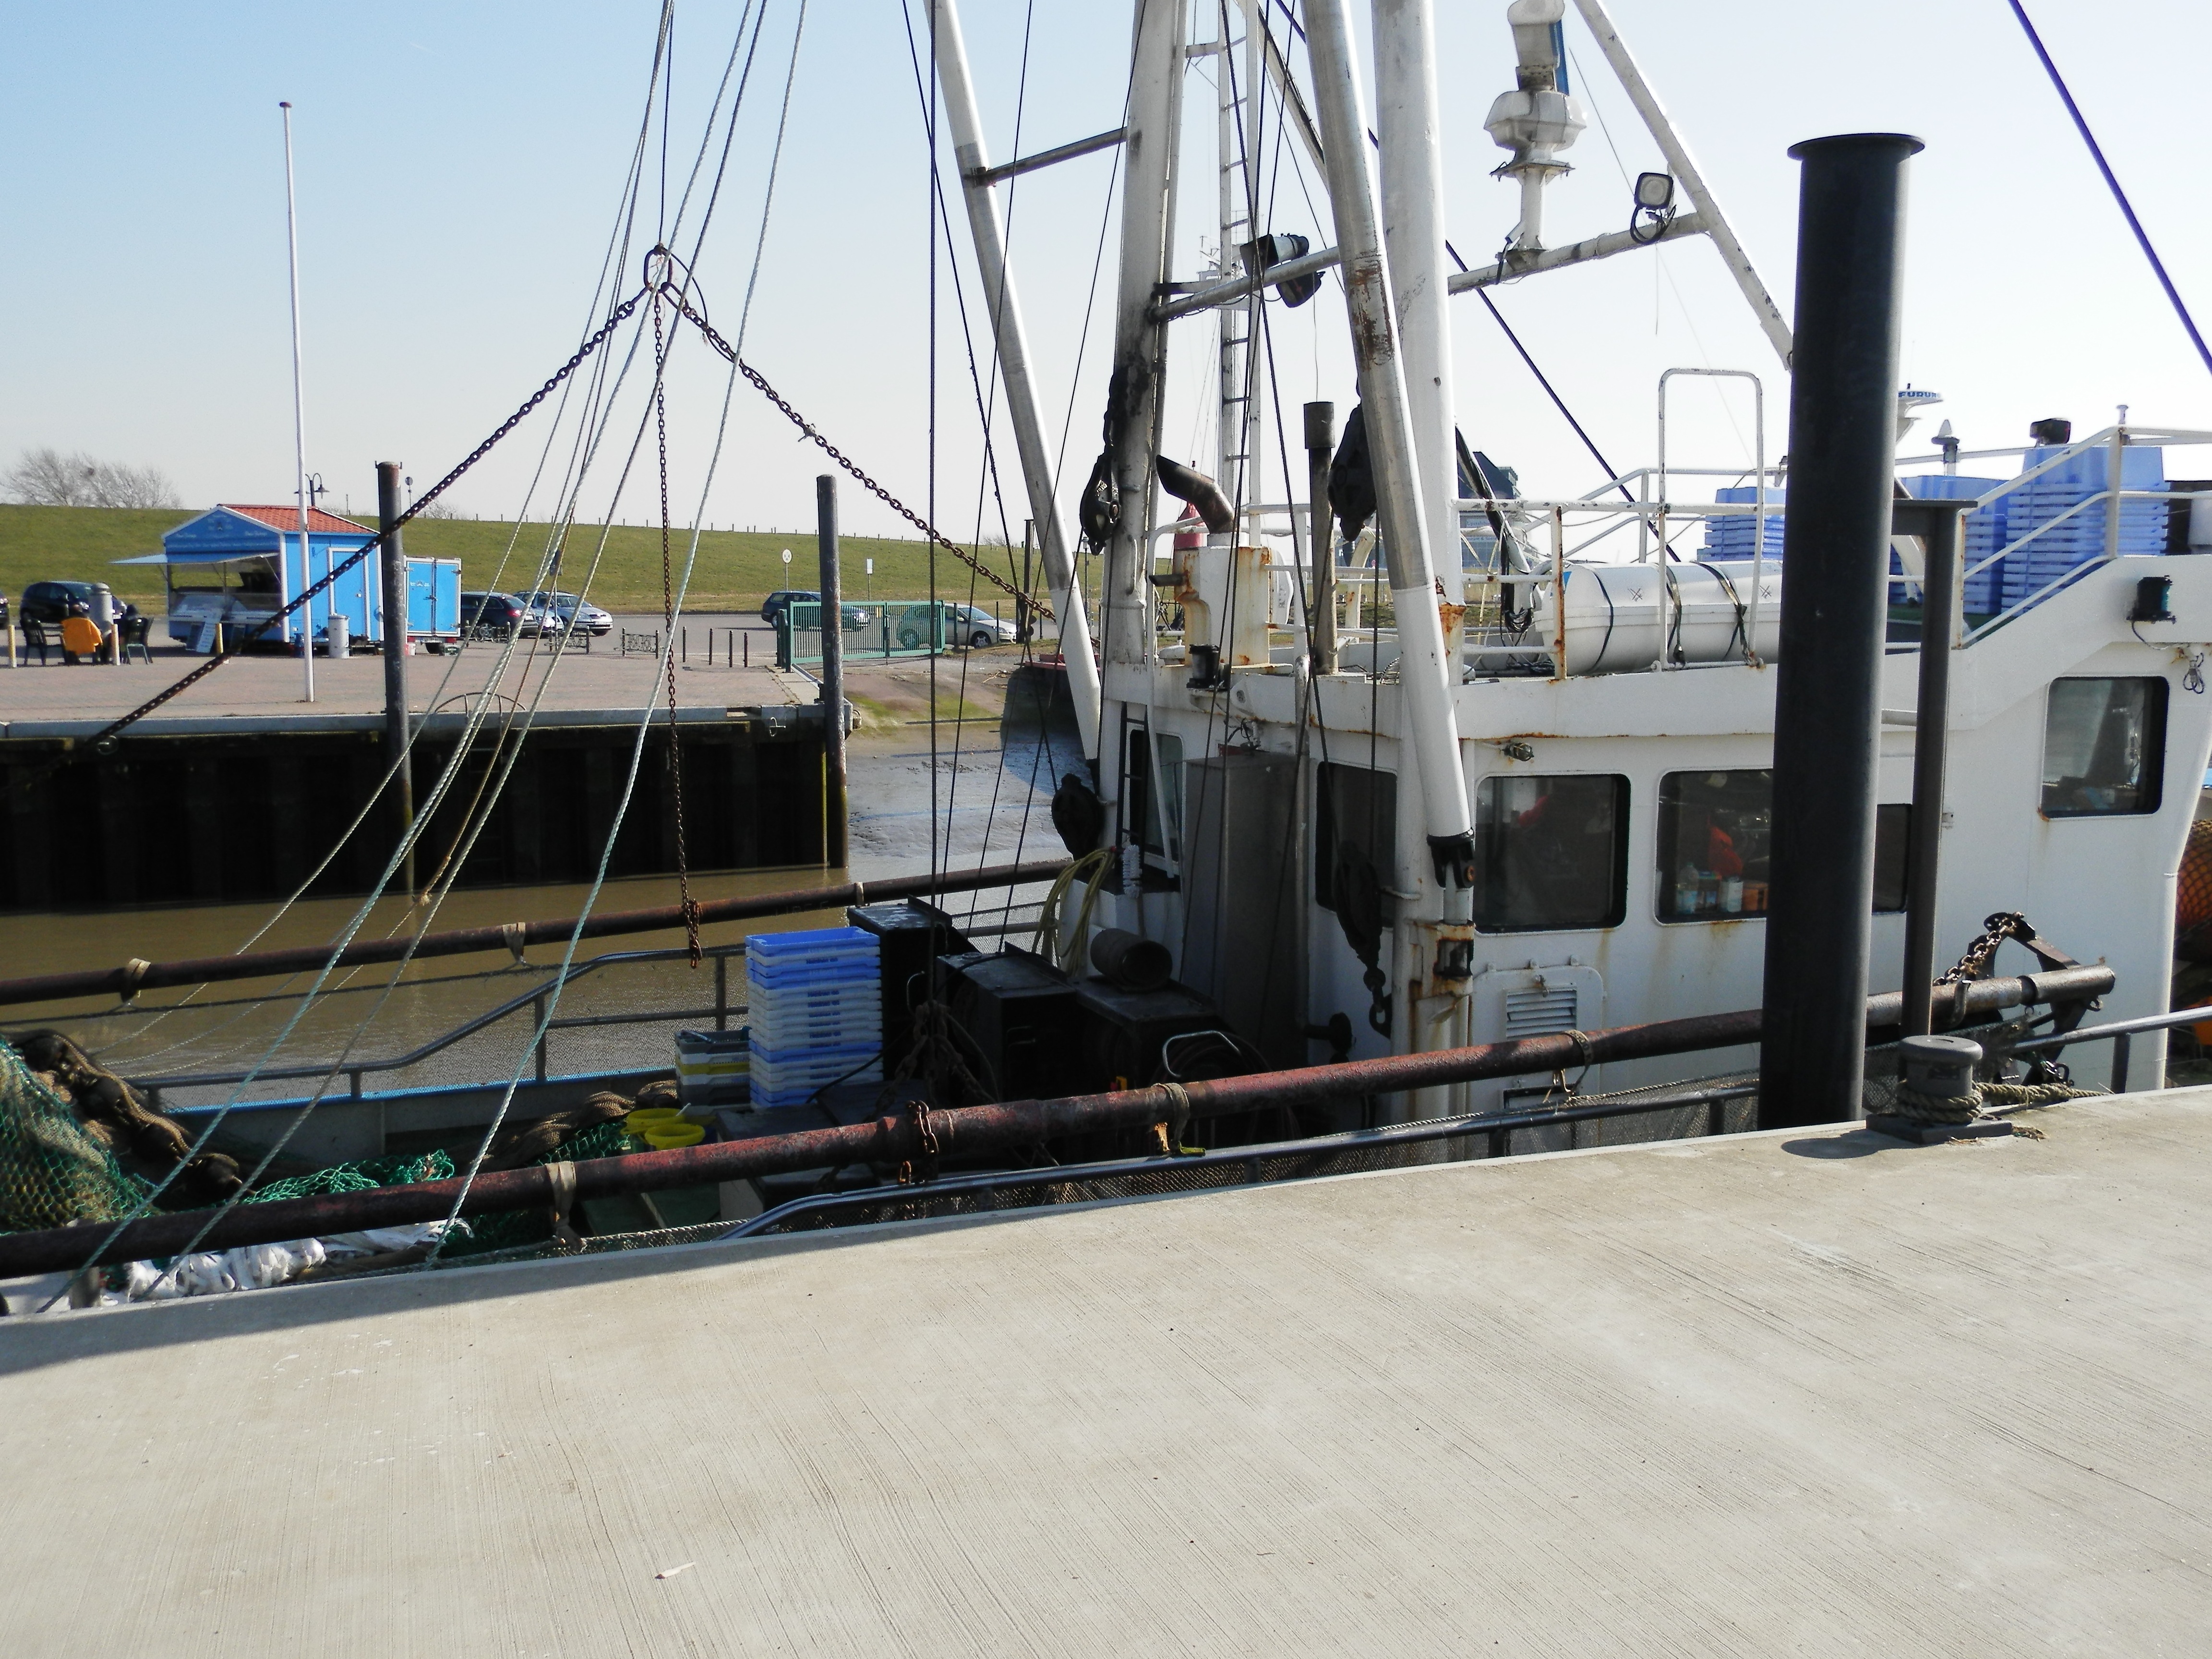
dock, boat, ship, transport, vehicle, mast, marina, port, germany, watercraft, north sea, fischer, cutter, fishing vessel, fishing industry, wremen